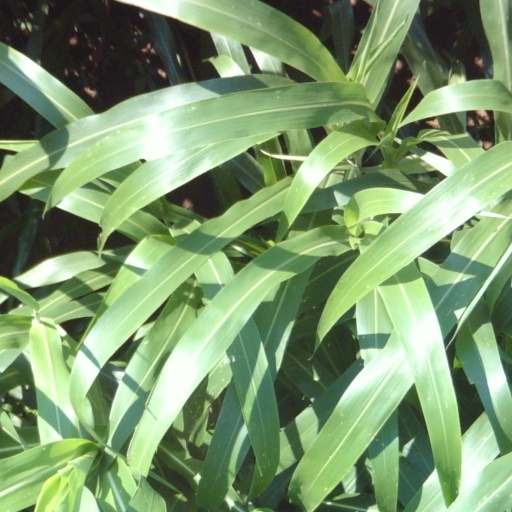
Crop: sorghum